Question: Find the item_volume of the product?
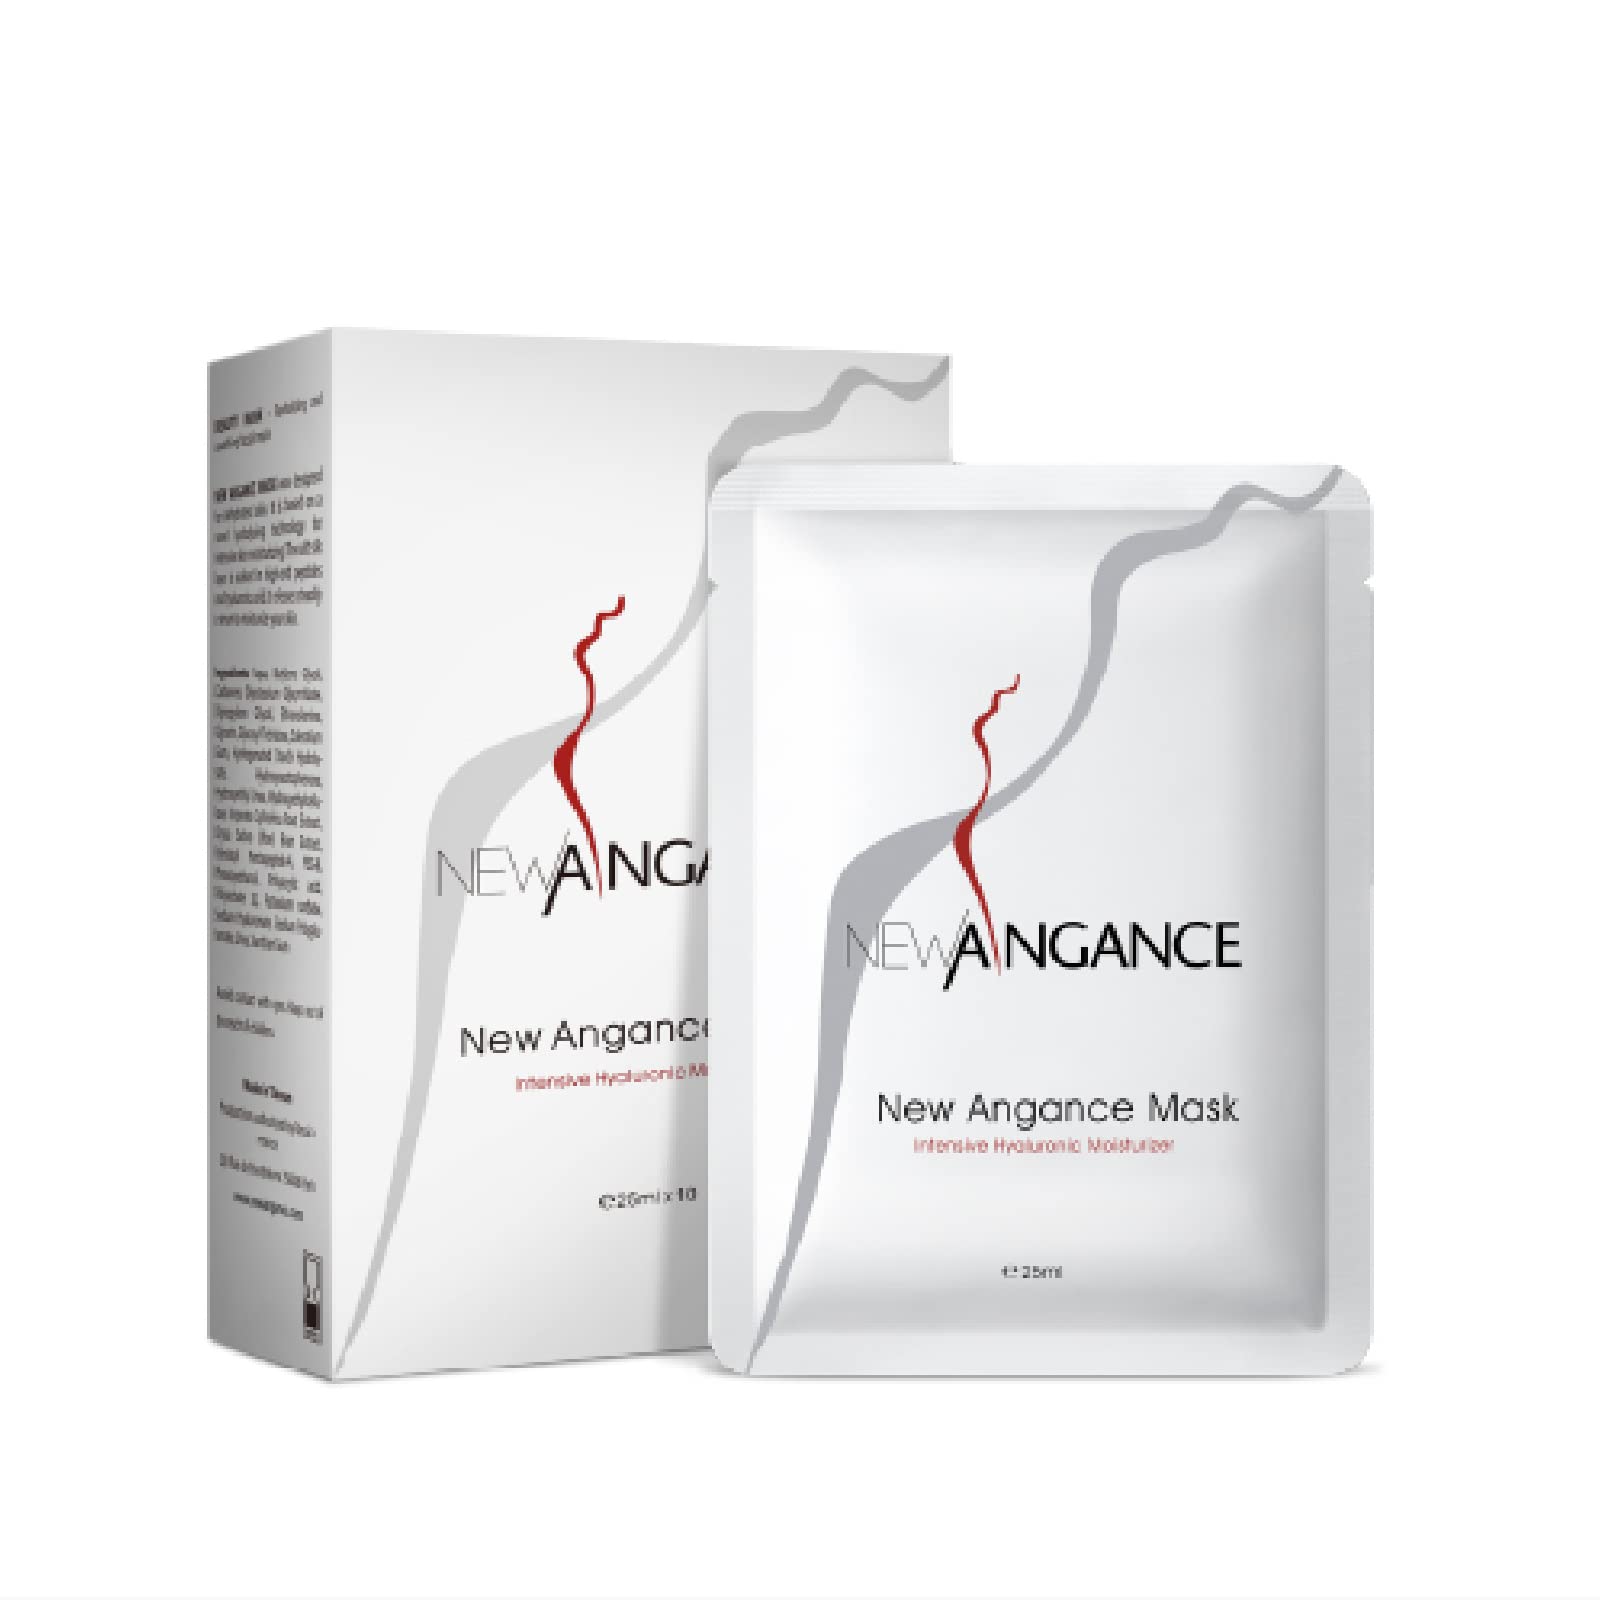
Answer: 35.0 millilitre